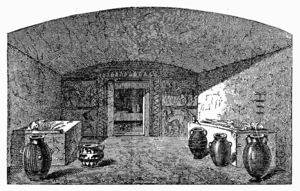
intérieur d’une tombe étrusque, telle qu’elle fut découverte, en 1842, près de Veii